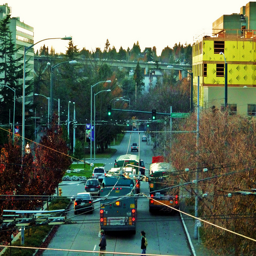
a city's traffic with buses, cars and pedestrians crossing.
A view of  city street with some traffic and buildings.
A street with buses, cars and many wire
A street filled with lots of traffic and buses driving down a street.
A city street showing traffic at a stoplight intersection